History of the Bahamas

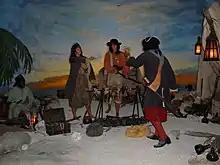
Diarama of Anne Bonny and Mary Read at Nassau harbor at the Pirates of Nassau Museum in Nassau. The two began their pirating careers at Nassau.

In August of 1720, Rackham stole the sloop William out of Nassau harbor. Alongside him was a small crew that included female pirates Anne Bonny and Mary Read. In October, Rackham, Bonny and Read were captured and taken to Jamaica. They were convicted of piracy, and Rackham was executed. Bonny and Read were sent to prison, after claiming to be pregnant and therefore excluded from execution. Read died in prison, while Bonny's fate is unknown.